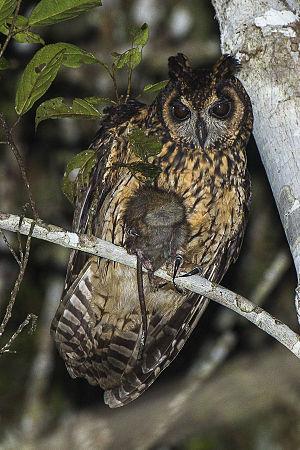
Le Hibou malgache est une espèce de rapaces nocturnes de la famille des Strigidae.